Sky Cabin

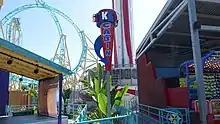
Sky Cabin's entrance is located next to the Boardwalk BBQ.

Sky Cabin riders were also able to ascend up in the slow-viewing cabin while also witnessing the Sky Jump parachutes ascending and dropping 150 feet in the air.